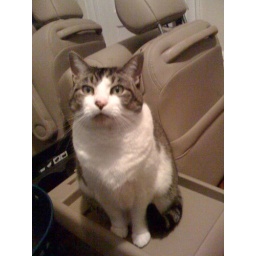
my cat, looking she is in a car.. but no, the seats and center dash are sitting in my computer room.